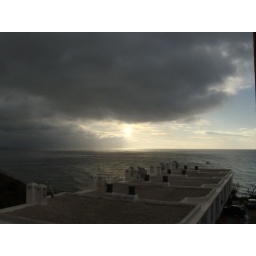
I sat on the balcony all afternoon and watched this cloud just looming over the sea,